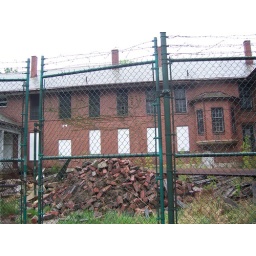
by the water tower